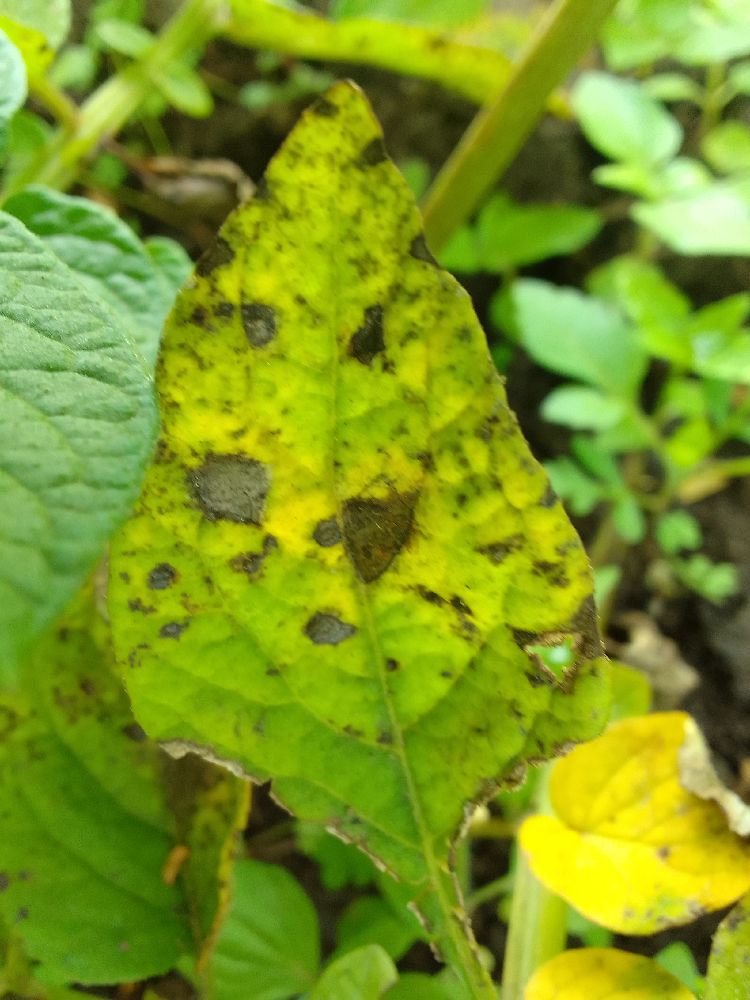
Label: Early blight